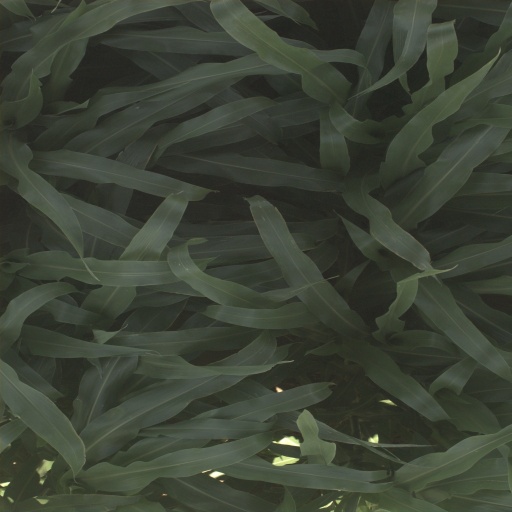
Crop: sorghum